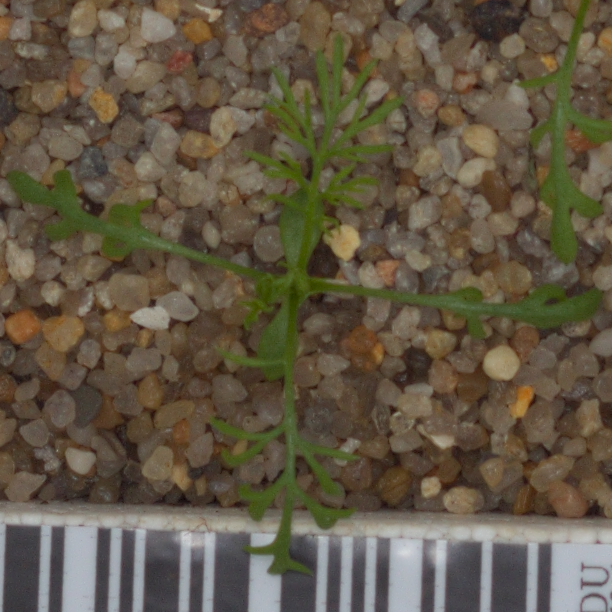
Label: scentless_mayweed